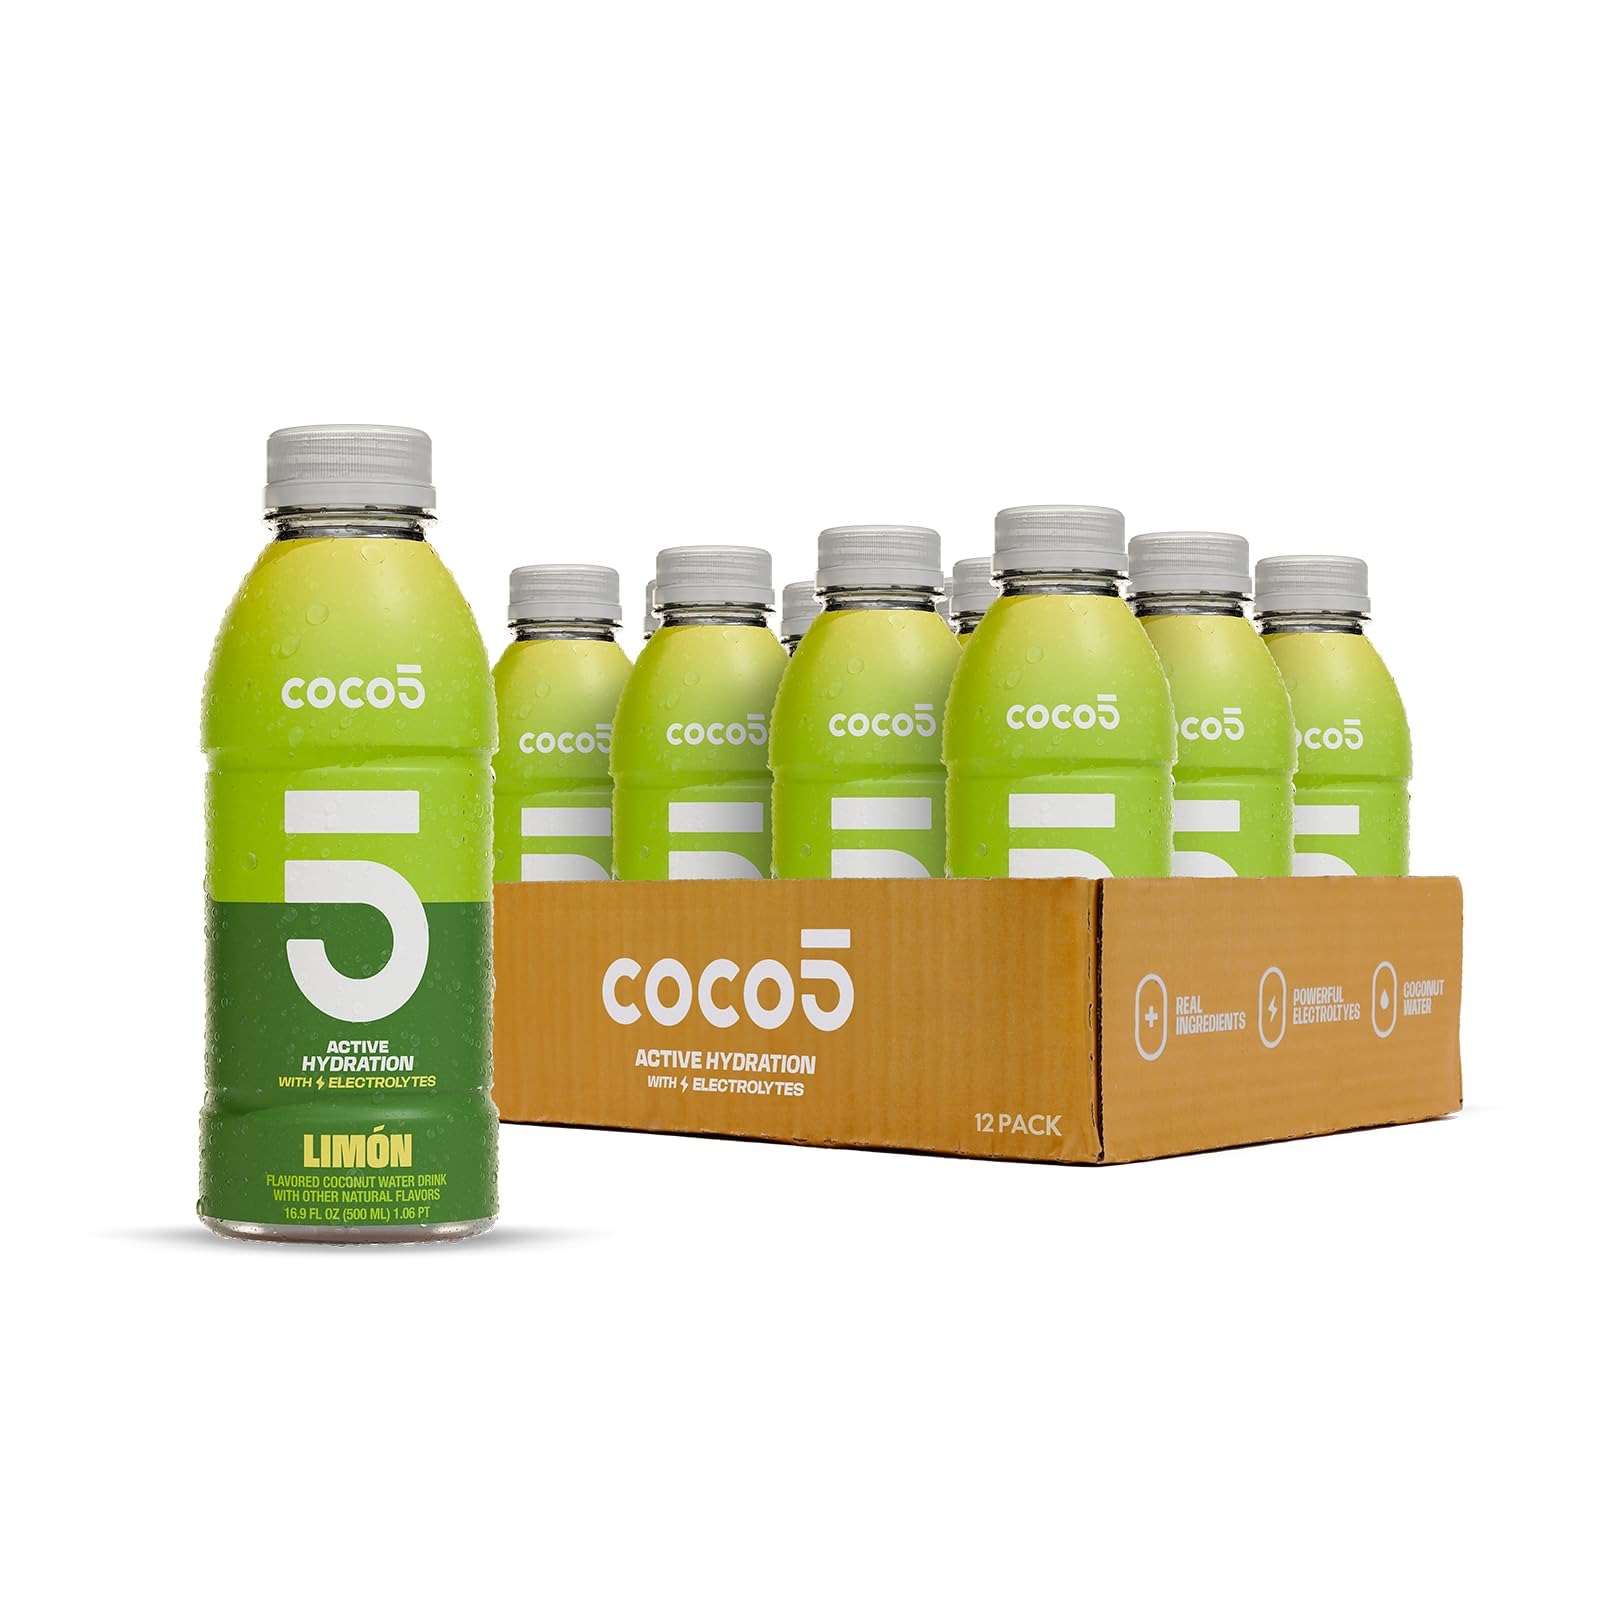
Item Name: COCO5 Clean Sports Hydration Limon Flavor | 100% Natural | 50% Less Sugar | Nothing Artificial | Non-GMO | Gluten Free | Developed by Pro Trainers for Pro Athletes | 16.9 Ounce (Pack of 12)
Bullet Point 1: Case of Twelve, 16.9- fluid Ounce Bottles
Bullet Point 2: COCO5 is an All-Natural Fitness Drink Made with 100% All Natural Ingredients. Gluten Free, Wheat Free and Vegan
Bullet Point 3: Nothing artificial, ever. NO dyes, NO artificial flavors, NO artificial sweeteners, NO high fructose corn syrup, and non-GMO
Bullet Point 4: COCO5 has ½ the total sugar of the leading sports drink and contains 5 naturally occurring electrolytes
Bullet Point 5: The sports drink is made of a coconut water base, infused with all natural flavors (from fruits & vegetables). COCO5 provides the hydration benefits of coconut water, but doesn't taste like a coconut water
Bullet Point 6: Developed by a Team of Professional Sports Medicine Experts and Sports Nutritionists Determined to Invent a Great Tasting Sports Beverage Alternative for Professional Athletes and Physically Active People of All Ages.
Value: 202.8
Unit: Fl Oz

Price: 11.39